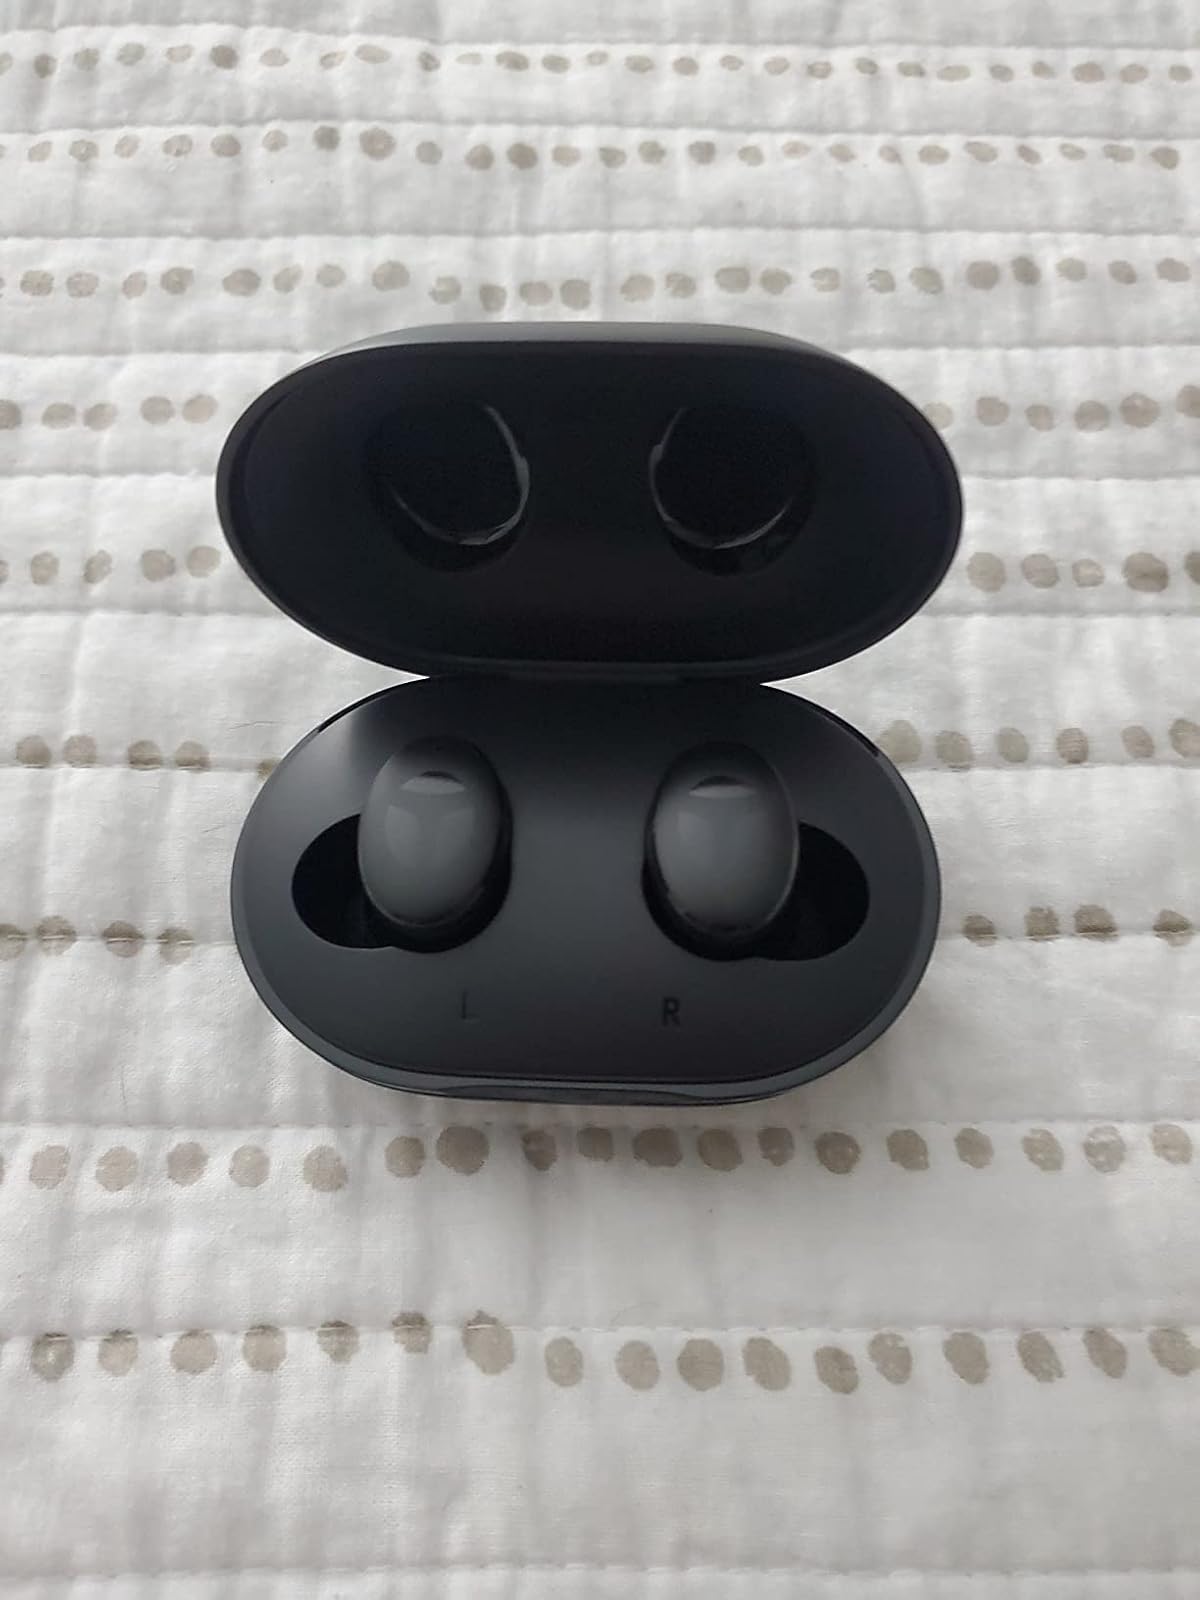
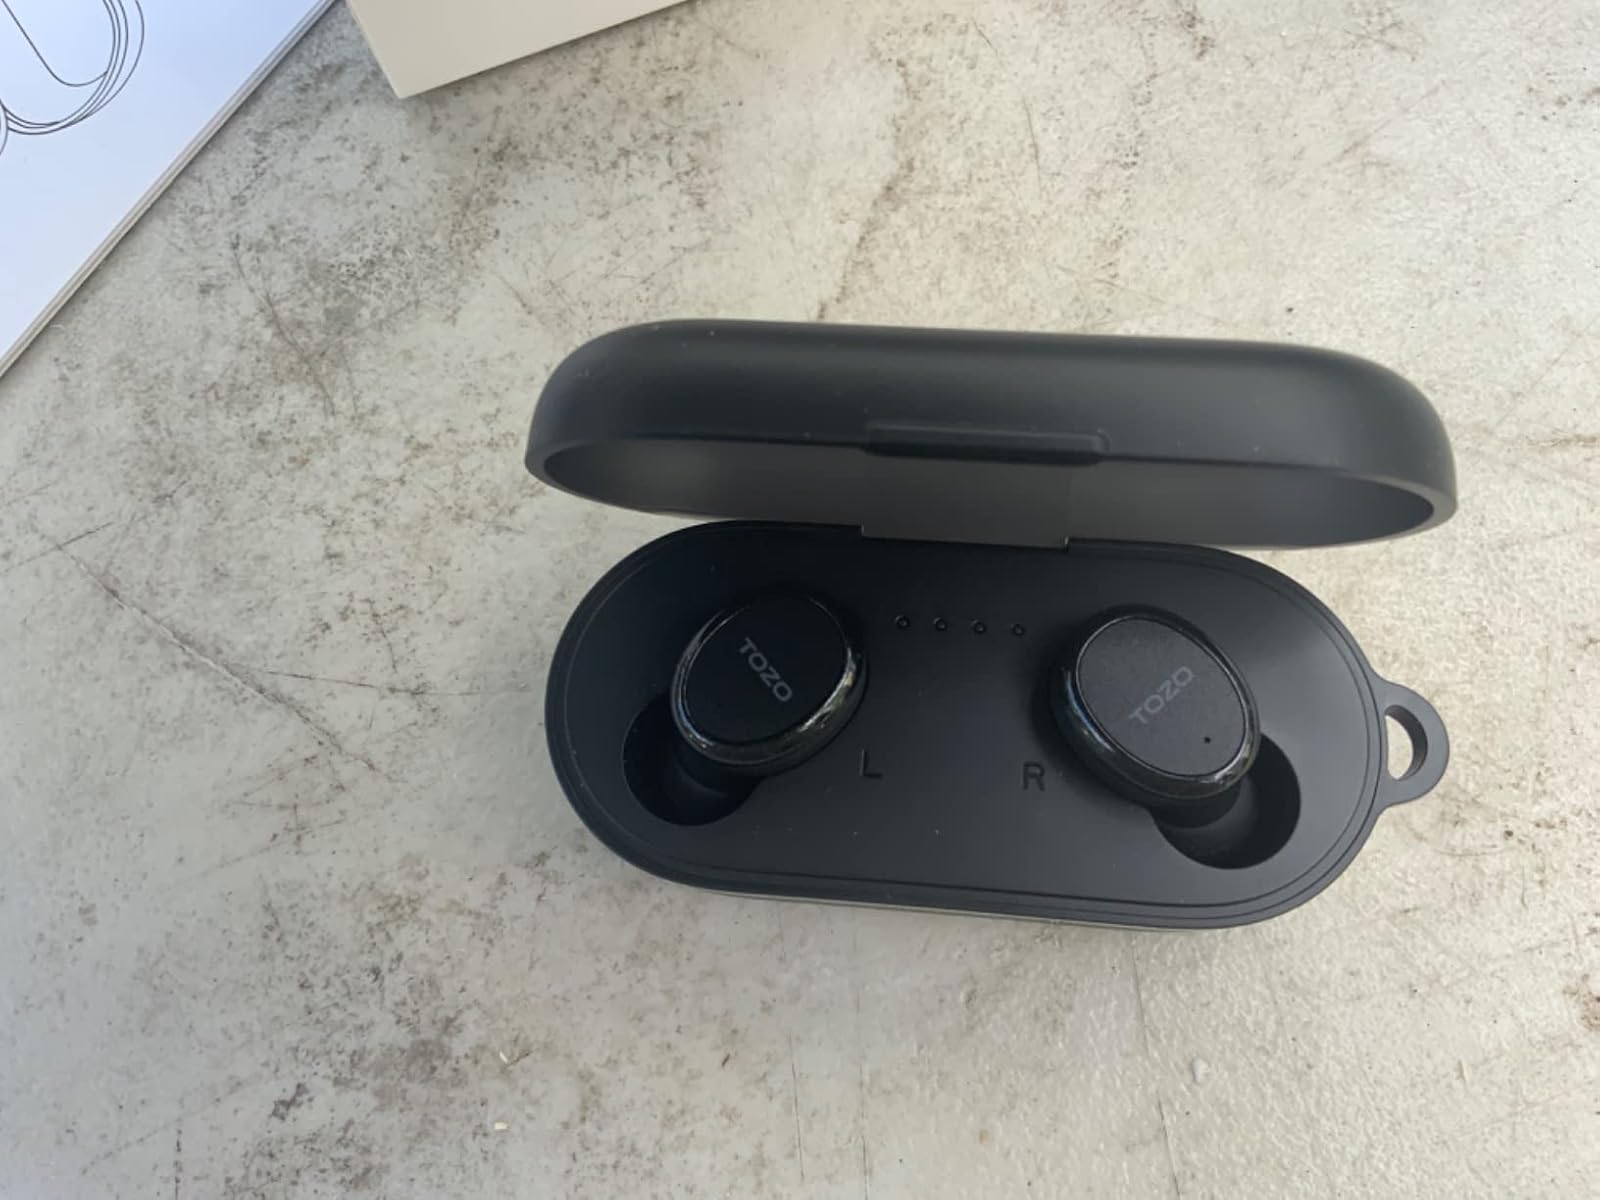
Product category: earbuds
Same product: no